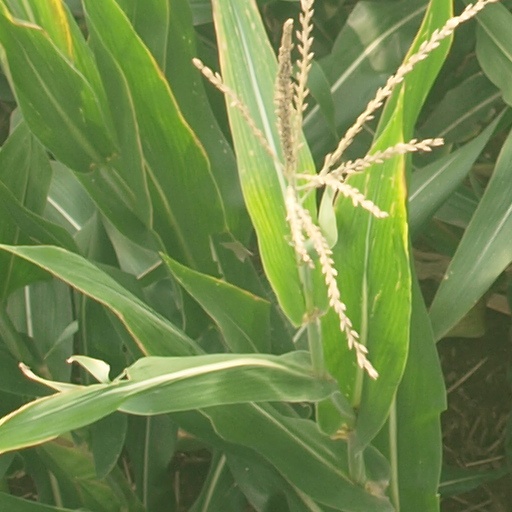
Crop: maize; corn